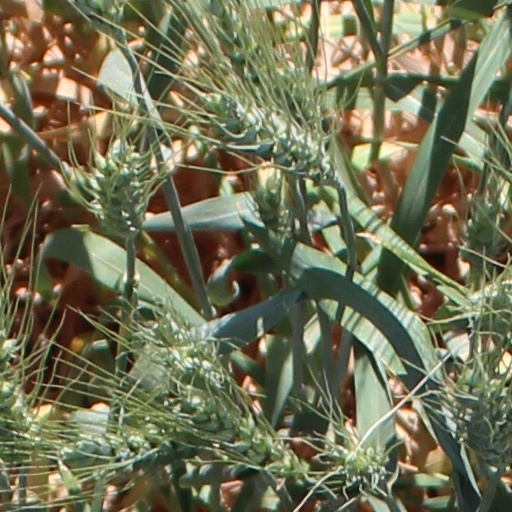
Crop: wheat